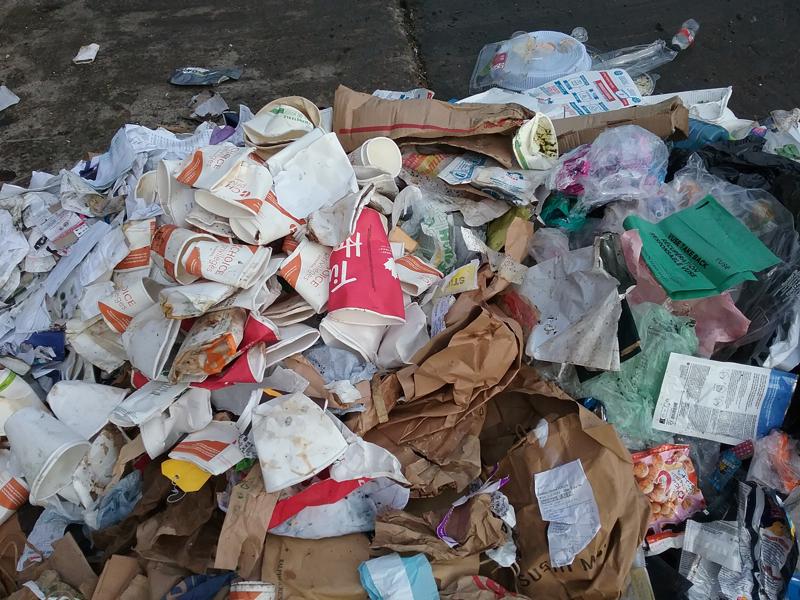
Waste category: paper